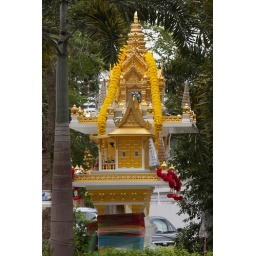
Spirit house in front of an apartment building in Sukhumvit Soi 39.